Pool of Radiance: Ruins of Myth Drannor

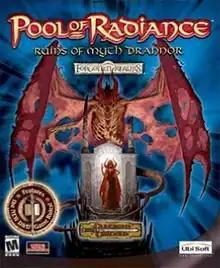
Cover art by Gerald Brom

Pool of Radiance: Ruins of Myth Drannor is a Forgotten Realms "Dungeons & Dragons" role-playing video game released in 2001 by Ubi Soft. It is the fifth and latest game in the "Pool of Radiance" series.